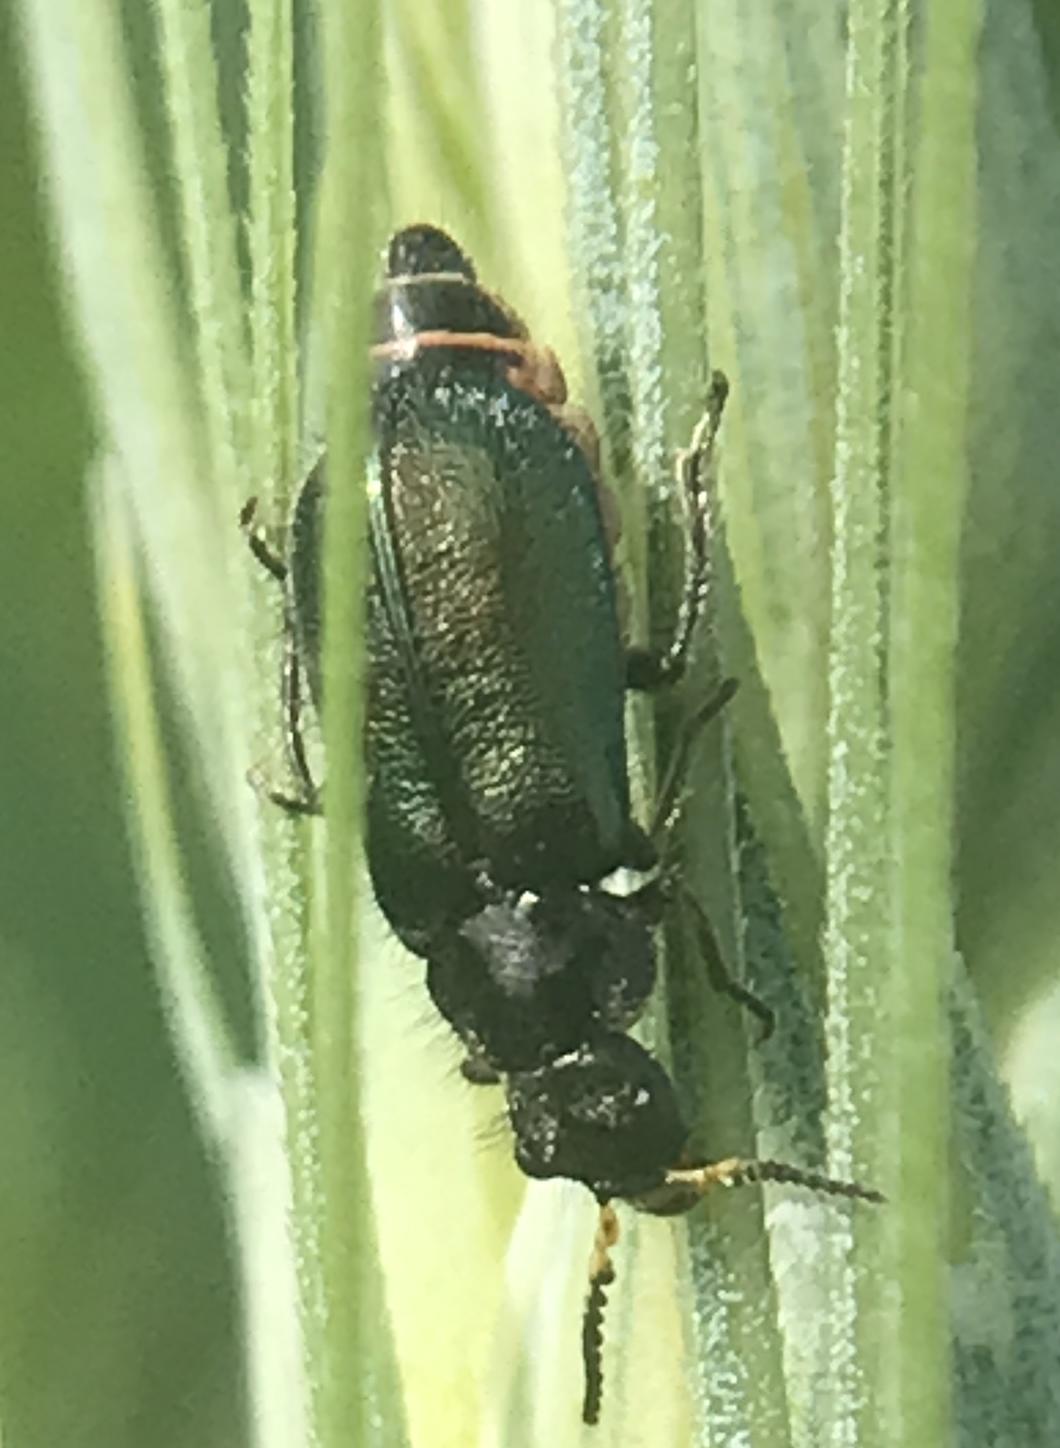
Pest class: predators